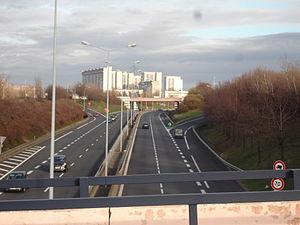
Feyzin
Montand la vie continue est un ouvrage biographique de l'écrivain franco-espagnol Jorge Semprún, publié en 1983 sur la vie du chanteur-comédien Yves Montand et la longue amitié qui les liait.
Feyzin est une commune française située dans la métropole de Lyon, en région Auvergne-Rhône-Alpes. Ses habitants sont appelés les Feyzinois et Feyzinoises.